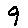
Label: 9